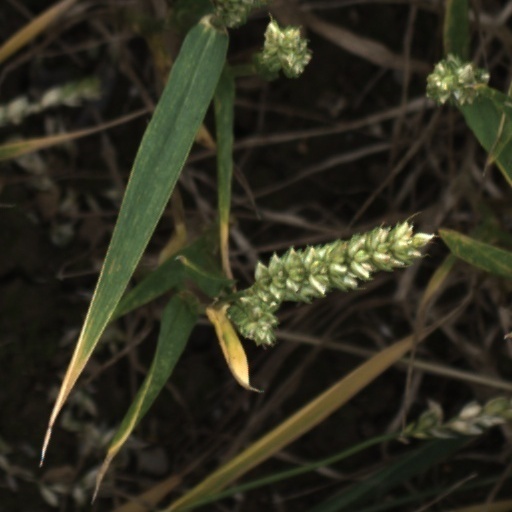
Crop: wheat